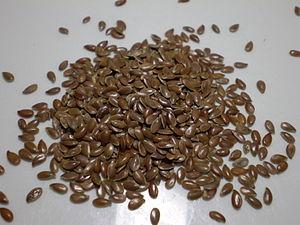
La graine de lin est une graine oléagineuse, produite par le lin cultivé consommée par les humains depuis le Néolithique.